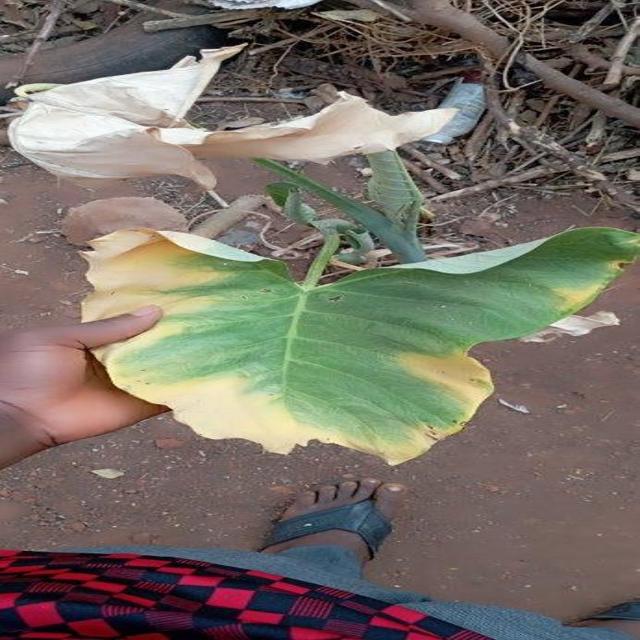
Label: Mid_Blight